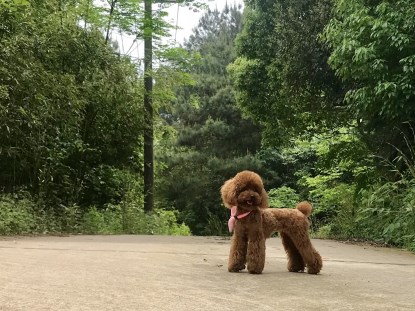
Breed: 2925-n000114-toy_poodle